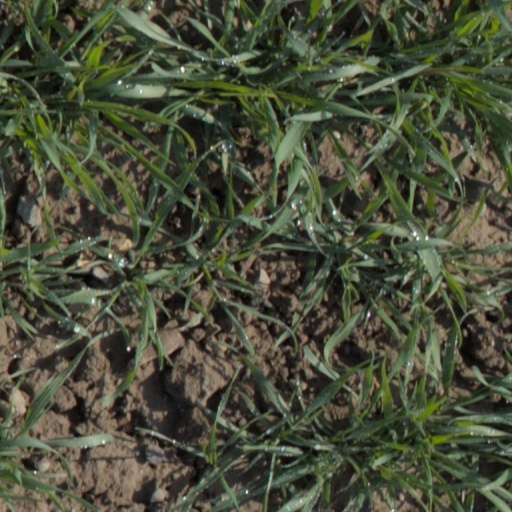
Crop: wheat